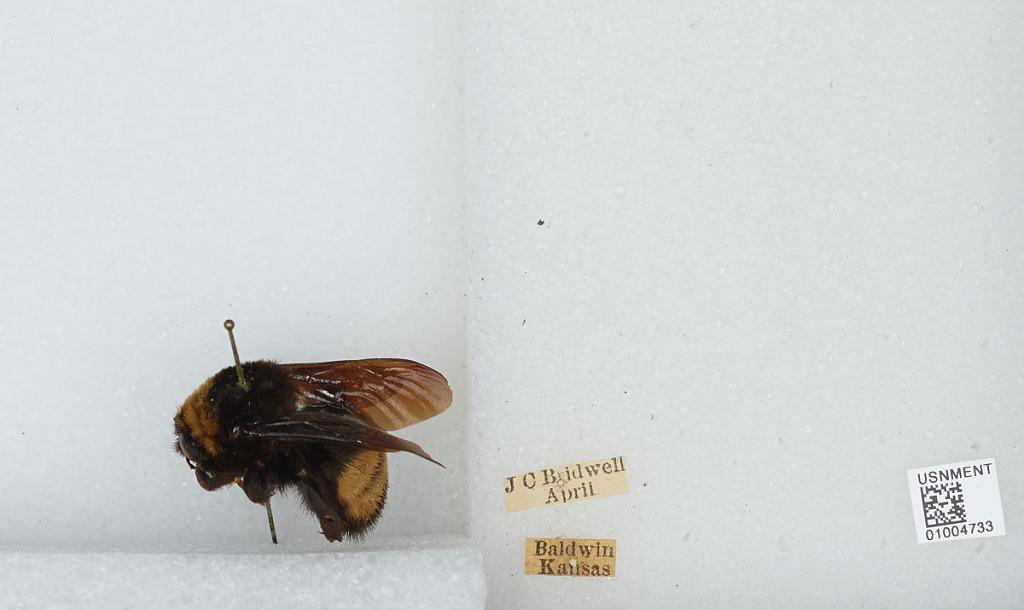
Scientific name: Bombus (Bombias) auricomus (Robertson)
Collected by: J. Bridwell
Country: United States
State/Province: Kansas
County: Douglas
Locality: Baldwin
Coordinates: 38.7775, -95.1875